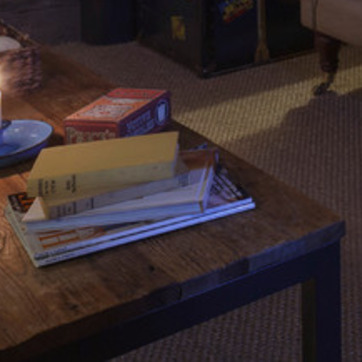
Material: paper